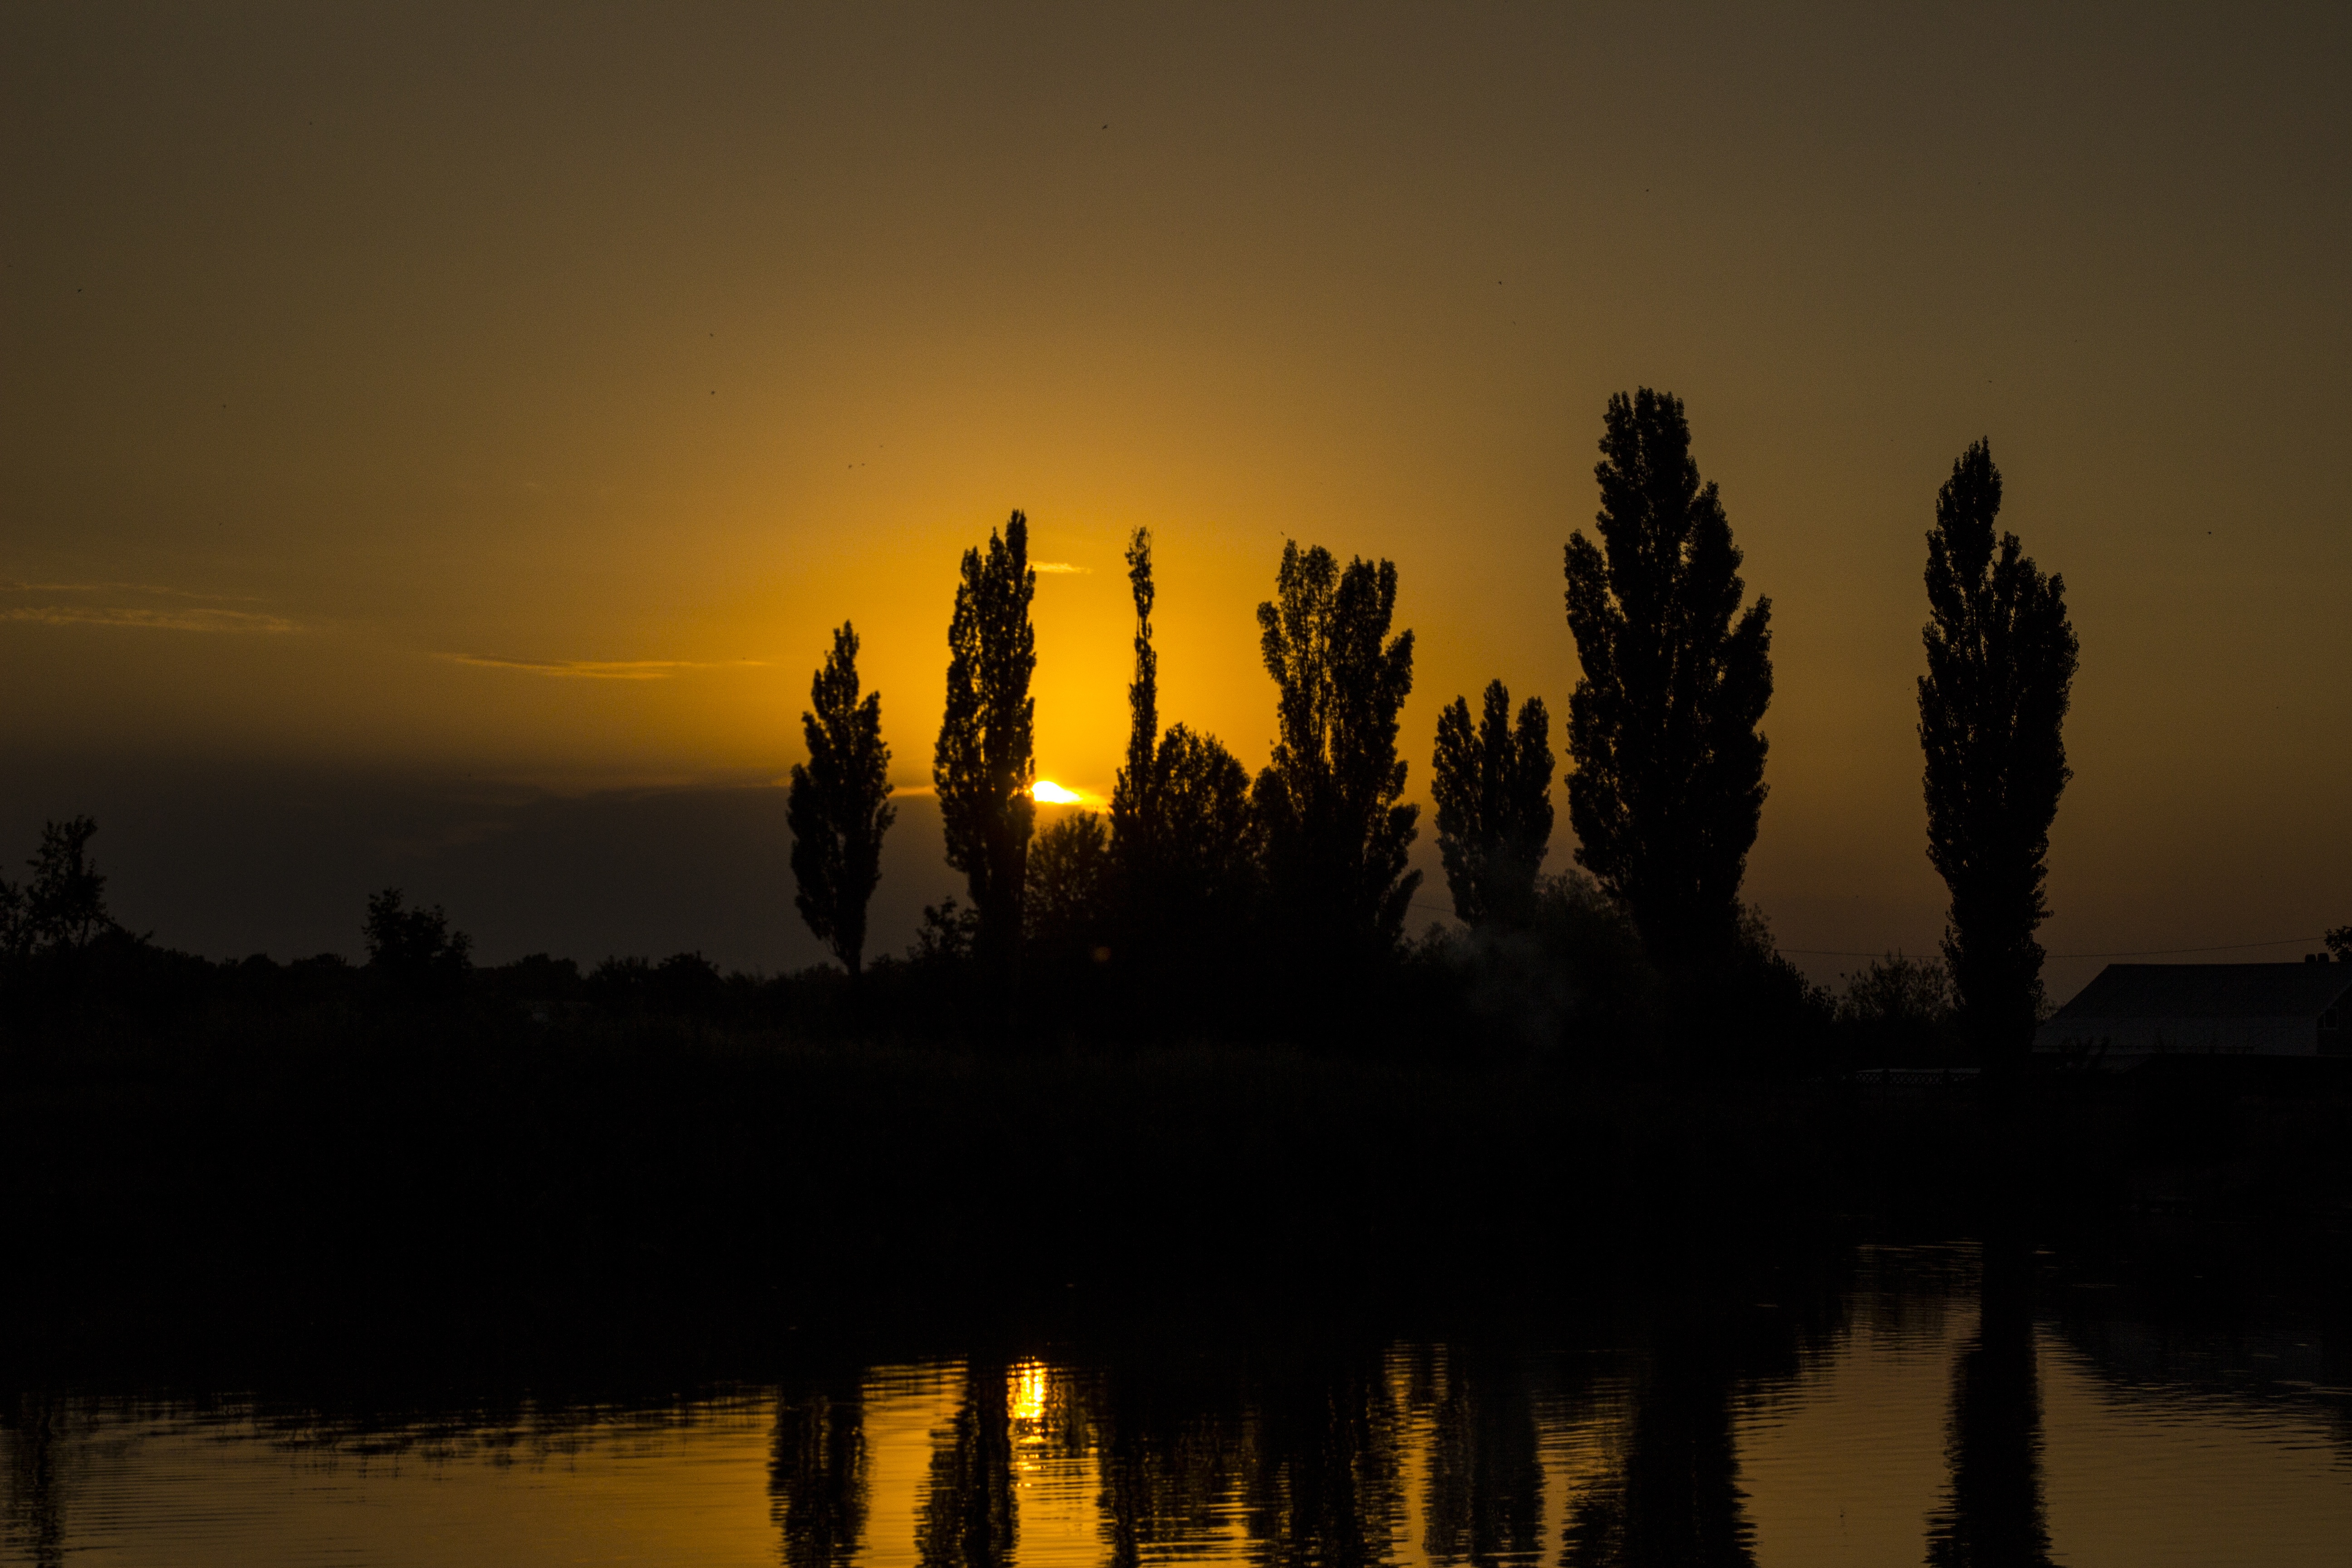
landscape, tree, nature, silhouette, sun, sunrise, sunset, night, sunlight, morning, lake, dawn, river, dusk, evening, reflection, tranquil, sundown, afterglow, atmospheric phenomenon